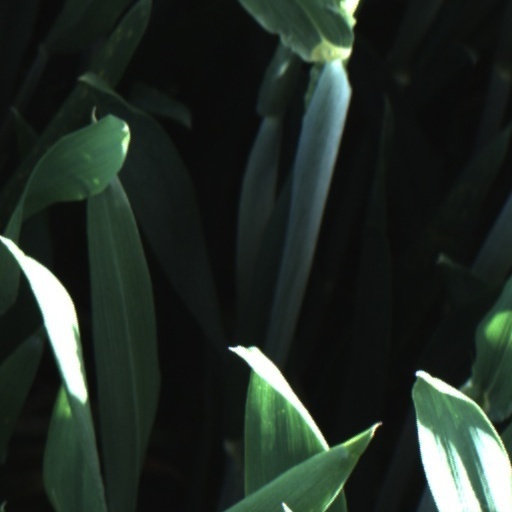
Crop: wheat